Brookville Lake Dam

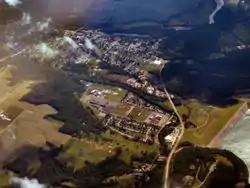
Brookville, Indiana from the northeast, with the southern end of Brookville Lake and the dam visible at right

Brookville Lake Dam (National ID # IN03017) is a dam in Brookville Township, Franklin County, Indiana, just north of Brookville, in the southeastern part of the state.